Teatro San Cassiano

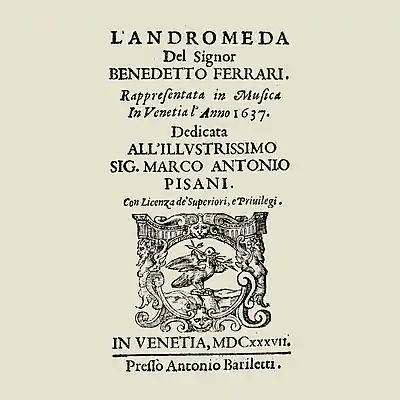
Reproduction of the title page of the libretto of L’Andromeda (1637)

In 1636, the Tron brothers (Ettore and Francesco, of the ‘branch’ of the San Benetto family) appear to have communicated to the authorities their intention to open a “Theatre for music”, thus clarifying from the outset its function as an opera house. This, in itself, marks a critical turning point in the history of opera: a theatre built specifically to stage music.